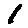
Label: 1